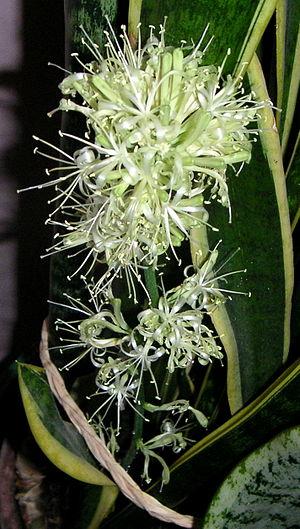
Sansevieria est un genre de 70 espèces de plantes succulentes, généralement herbacées. Il appartient à la famille des Liliaceae selon la classification classique. Selon la classification phylogénétique ce genre fut classé dans la famille des Ruscaceae, mais avec la classification APG III cette famille est devenue invalide et ce genre est actuellement dans la famille des Asparagaceae.